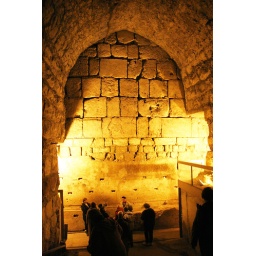
The big rock under the wall